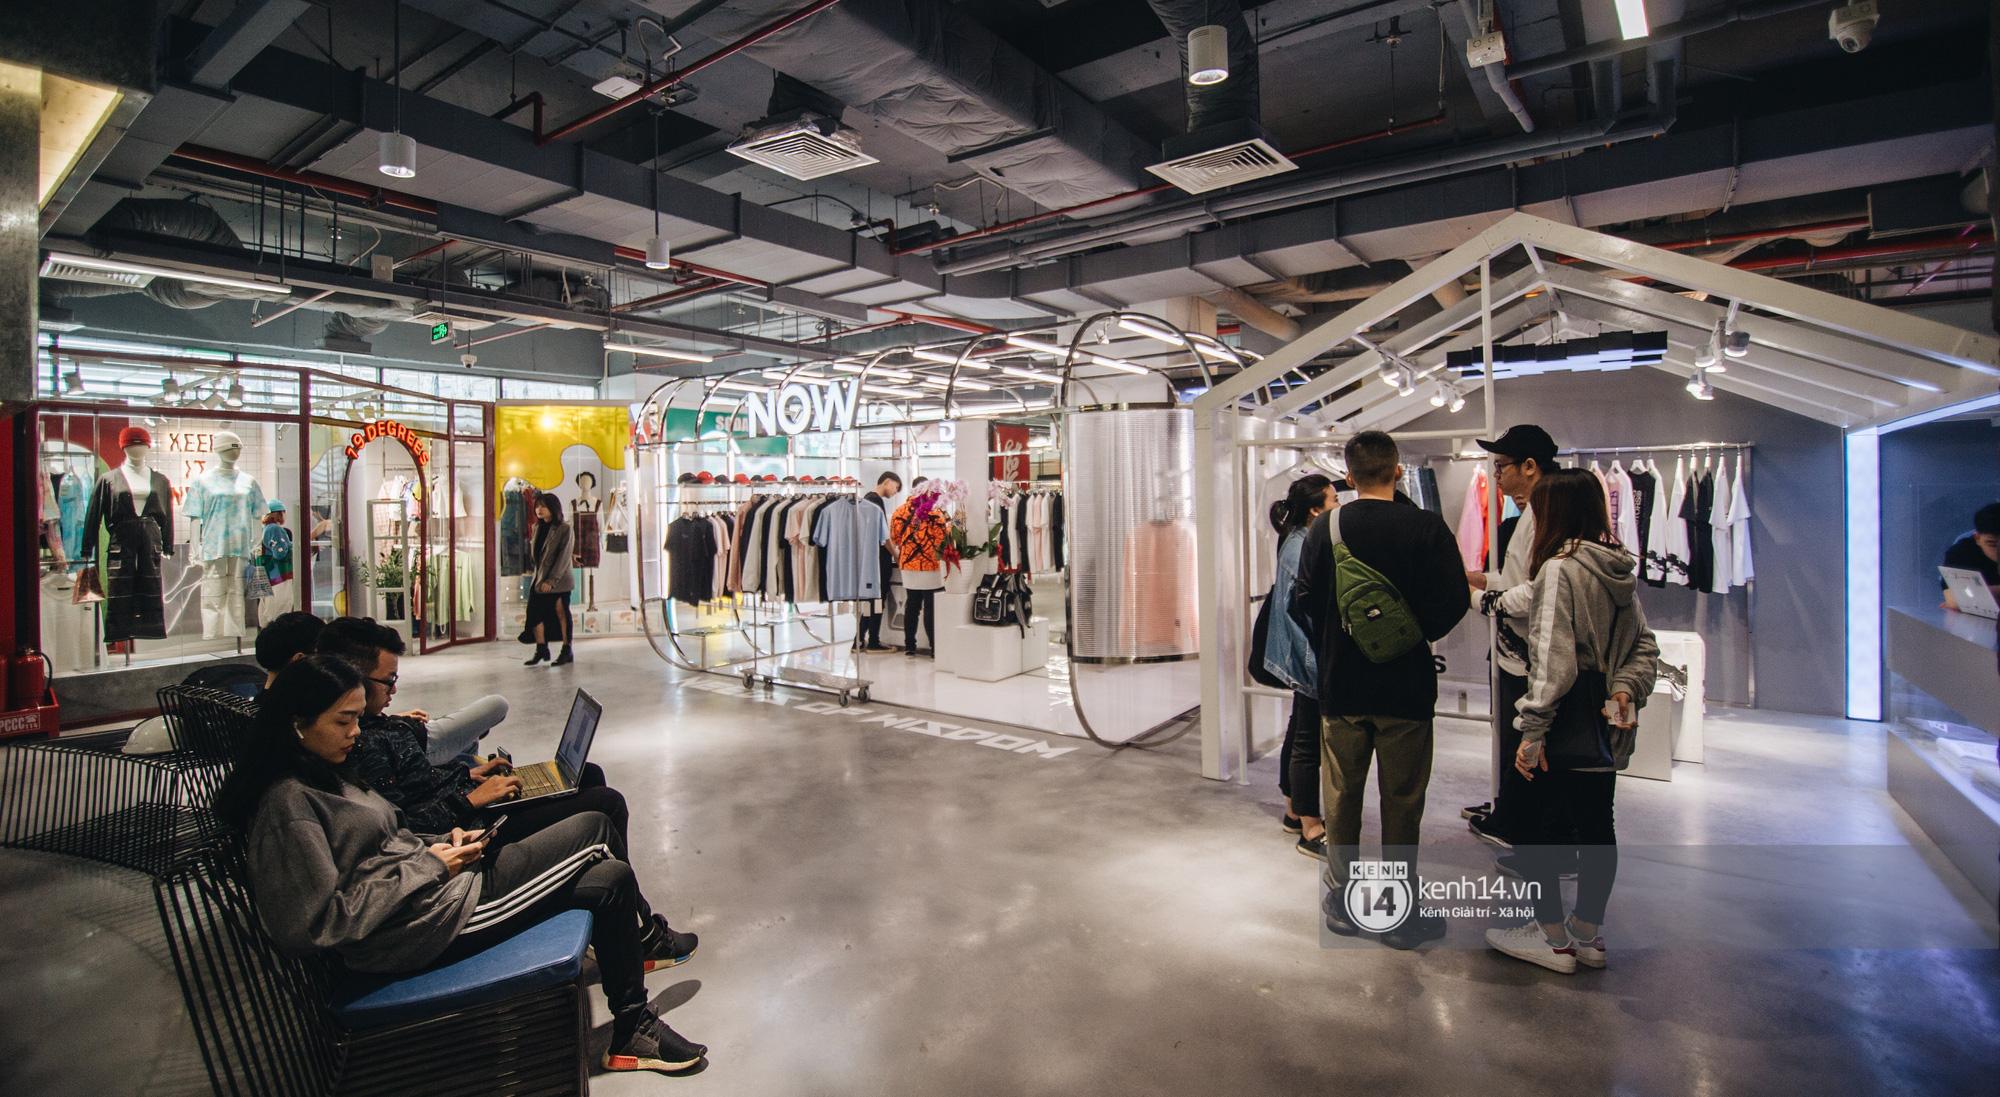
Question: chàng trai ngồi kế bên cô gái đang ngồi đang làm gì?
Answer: đang gõ máy tính